Frank Zappa

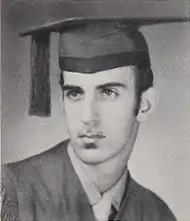
Zappa's senior yearbook photo, 1958

By 1956, the Zappa family had moved to Lancaster, a small aerospace and farming town in the Antelope Valley of the Mojave Desert close to Edwards Air Force Base; he would later refer to Sun Village (a town close to Lancaster) in the 1973 track "Village of the Sun". Zappa's mother encouraged him in his musical interests. Although she disliked Varèse's music, she was indulgent enough to give her son a long-distance call to the New York composer as a fifteenth birthday present. Unfortunately, Varèse was in Europe at the time, so Zappa spoke to the composer's wife and she suggested he call back later. In a letter, Varèse thanked him for his interest, and told him about a composition he was working on called "Déserts". Living in the desert town of Lancaster, Zappa found this very exciting. Varèse invited him to visit if he ever came to New York. The meeting never took place (Varèse died in 1965), but Zappa framed the letter and kept it on display for the rest of his life.